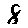
Label: 8